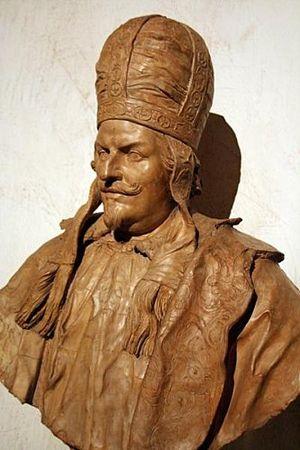
Taddeo Barberini était un noble italien de la famille Barberini, prince de Palestrina, gonfalonier de l'Église et commandant de l'armée papale. Neveu du pape Urbain VIII et frère des cardinaux Francesco et Antonio Barberini, il eut une grande influence sur la politique, la religion, l’art, la musique et l’architecture de l'Italie du XVIIᵉ siècle.